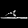
Label: Sandal